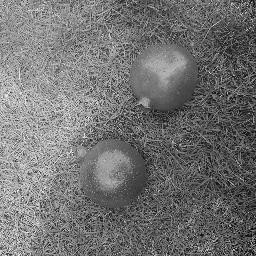
Fruit: Pomegranate
Quality: Good